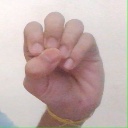
अक्षर: उ